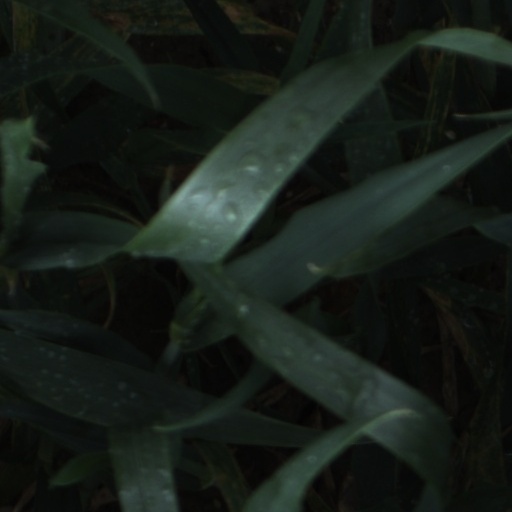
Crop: wheat